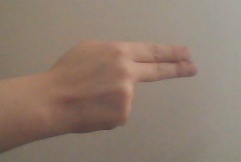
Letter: ain